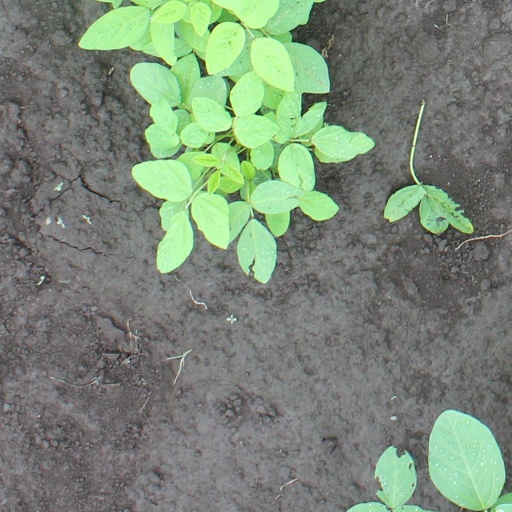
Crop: soybean